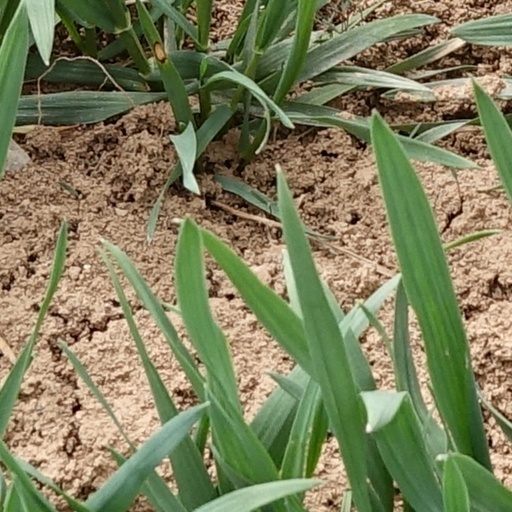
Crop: wheat